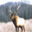
Label: deer